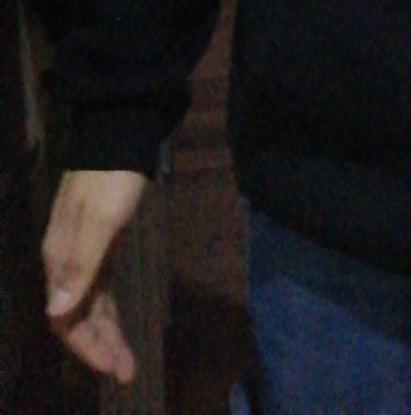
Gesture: no_gesture